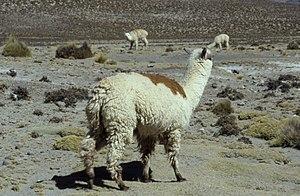
Huacaya est l'une des deux races qui composent l'espèce Vicugna pacos, communément connu sous le nom d'alpaga. L'autre race est le Suri. Il vit sur le plateau de l'Altiplano dans les Andes jusqu'à 4 000 m d'altitude. Son aire de répartition naturelle englobe quatre pays d'Amérique du Sud.